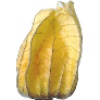
Label: Physalis with Husk 1